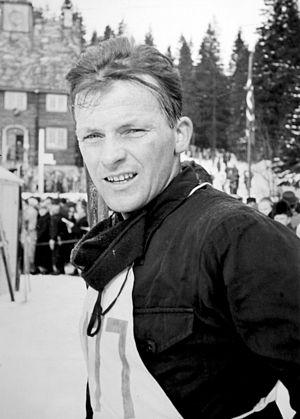
Olav Dufseth est un coureur norvégien du combiné nordique et de skieur de fond actif dans les années 1940.